Cigarette Smoking Man

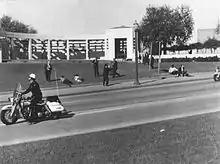
The episode portrays the Smoking Man shooting John F. Kennedy after being signaled by the "Umbrella man" (sitting on the right side).

The same episode reveals that by the early 1960s he was a United States Army Special Forces captain involved in black operations and intelligence, and that he served alongside Bill Mulder. The Smoking Man was already involved in the assassinations of Patrice Lumumba and Rafael Trujillo along with the CIA-backed failed invasion of Cuba before being enlisted by a secret cabal to assassinate President John F. Kennedy in Dallas, Texas. The assassination was motivated by Kennedy's mishandling of the Bay of Pigs Invasion and the subsequent Cuban Missile Crisis. As part of the mission, the Smoking Man told the designated patsy, Lee Harvey Oswald, to bring the curtain rods as a way to frame him for the murder. By 1968, the Smoking Man had progressed enough in the hierarchy to push himself for the assassination of Martin Luther King Jr., concerned that King was "talking like a Maoist" and a threat to the American war effort in Vietnam. He did the deed himself because he had "too much respect for the man," and chose to frame a white racist because of his own sympathy for the American civil rights movement.